Château de Saint-Germain-en-Laye

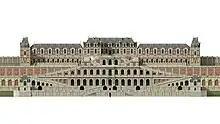
Château-Neuf de Saint-Germain-en-Laye, a new addition to the palace that was later demolished

The oldest parts of the current château were reconstructed by Francis I in 1539, and have subsequently been expanded several times. On 10 July 1547 a political rivalry came to a head in a legal duel here. Against the odds, Guy I de Chabot, 7th baron de Jarnac triumphed over François de Vivonne, seigneur de la Chasteigneraie, who died the next day after what was called "coup de Jarnac". In September 1548, rooms above the royal suite were refurbished for Mary, Queen of Scots and the children of Henry II of France.